Stephenson King

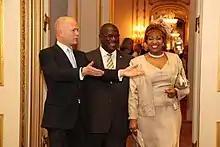
Stephenson King and his wife Rosella being welcomed by William Hague.

King also dismissed the representative of Central Castries and Minister of Housing Richard Frederick from cabinet in 2011, following a scandal created by the revocation of his visitors and diplomatic visas by the United States Government.